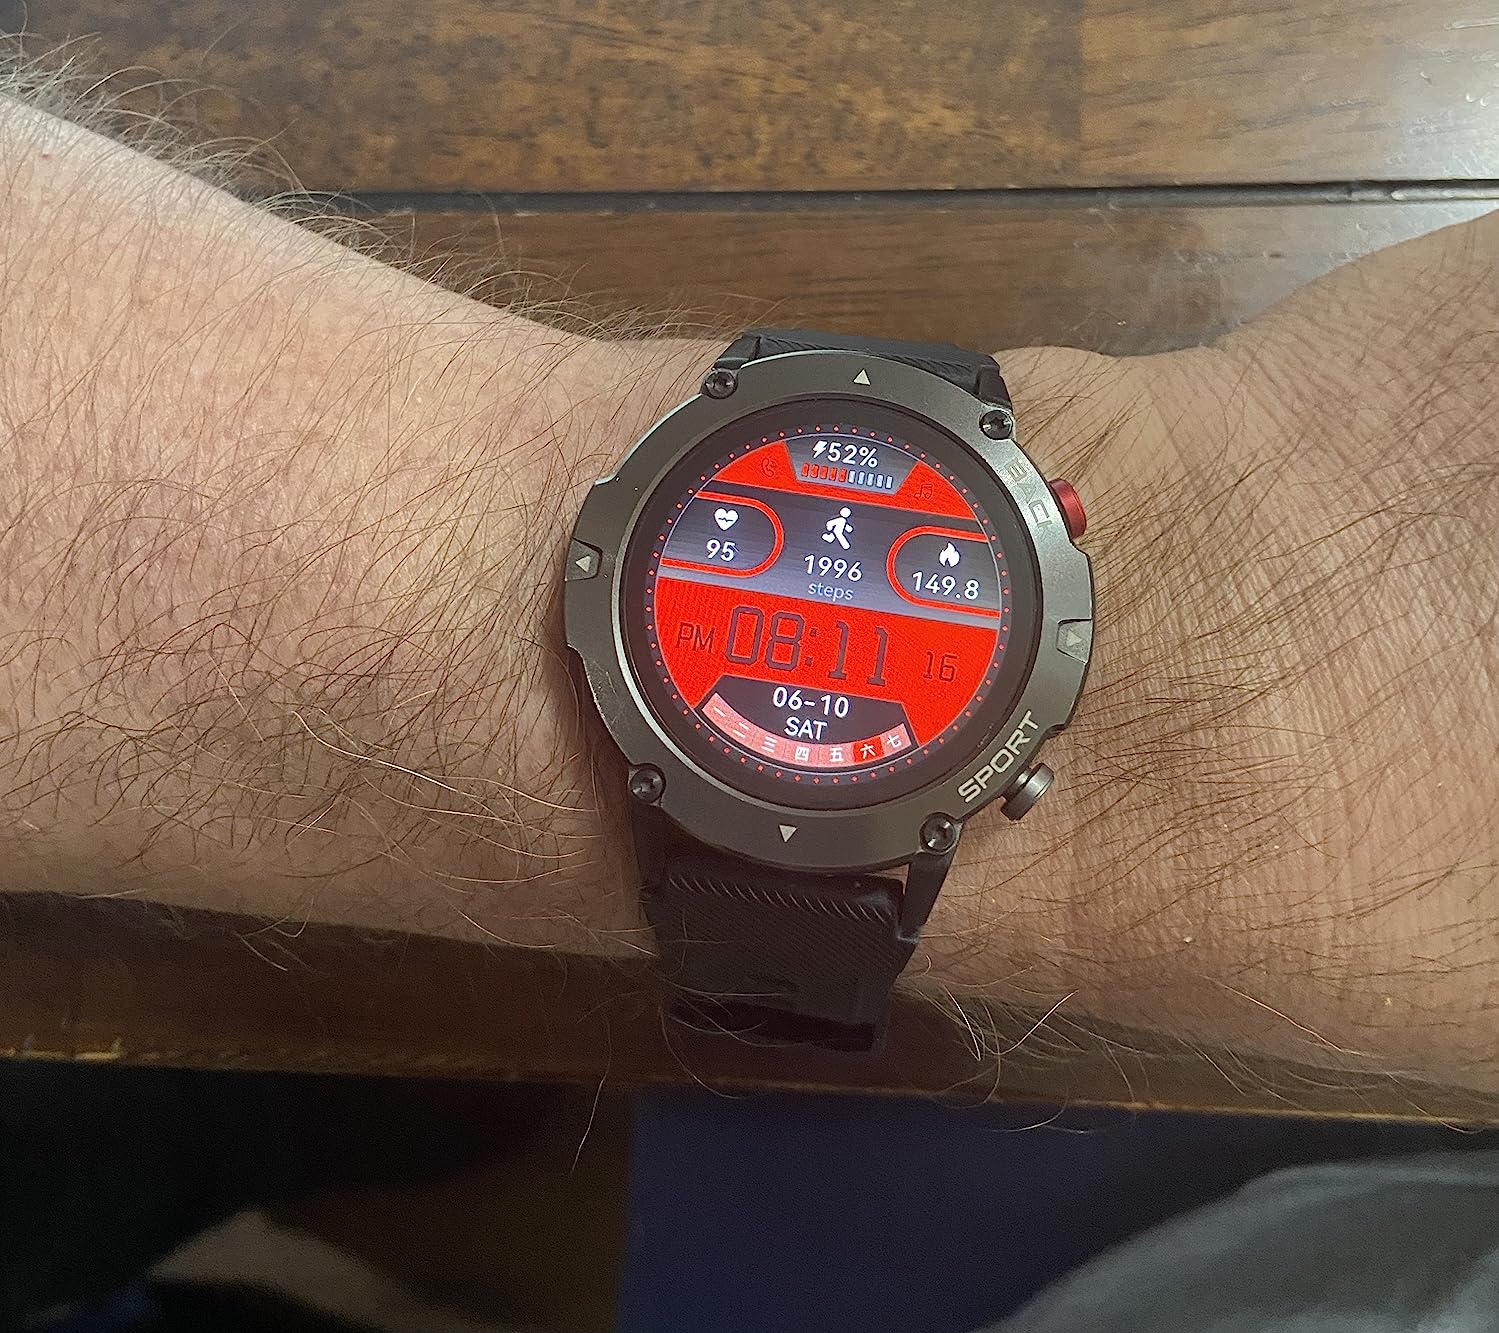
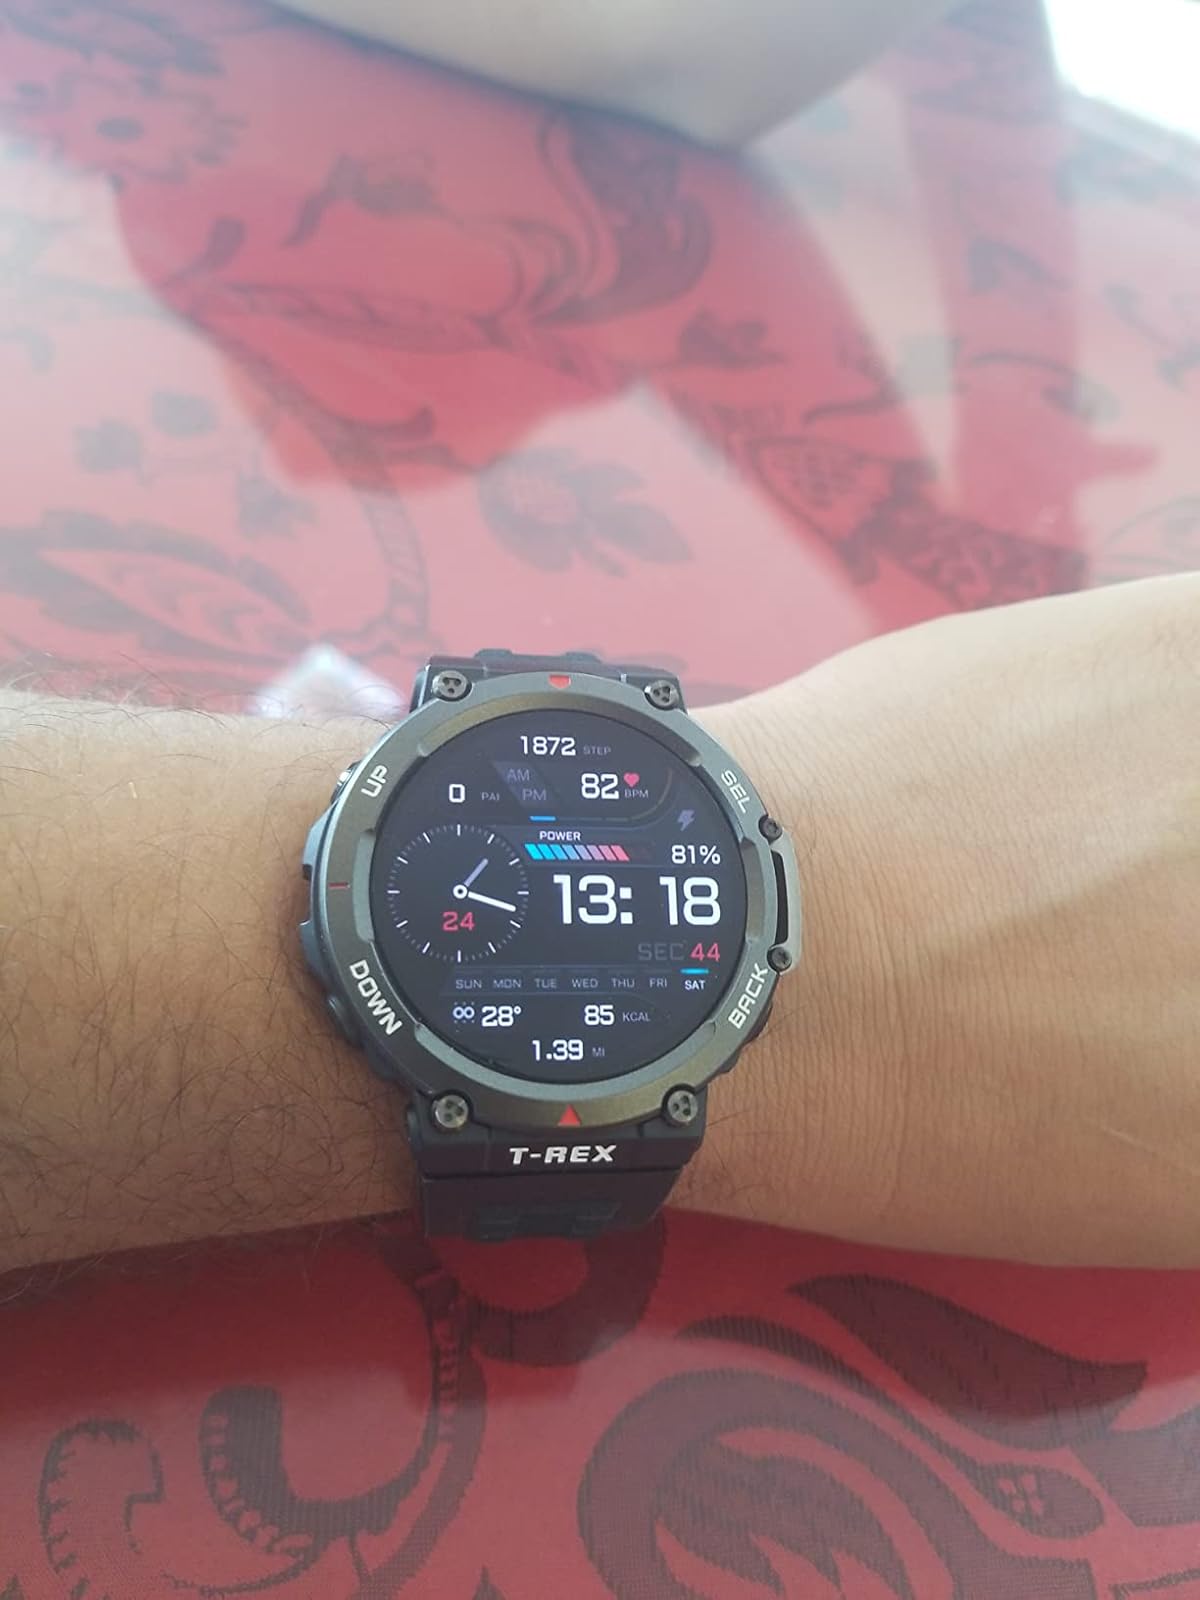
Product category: smartwatch
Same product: no